Johnny Bower

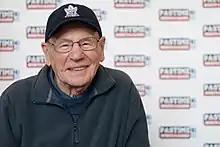
Bower attends an autograph signing in Surrey, B.C. in 2013

On May 24, 2014, Bower attended a street renaming ceremony in Weston in Toronto. Patika Avenue, where he lived during the 1960s, was renamed Johnny Bower Boulevard. He said, "It’s a great day for me and my family...this is a better ovation than I used to get at Maple Leaf Gardens."